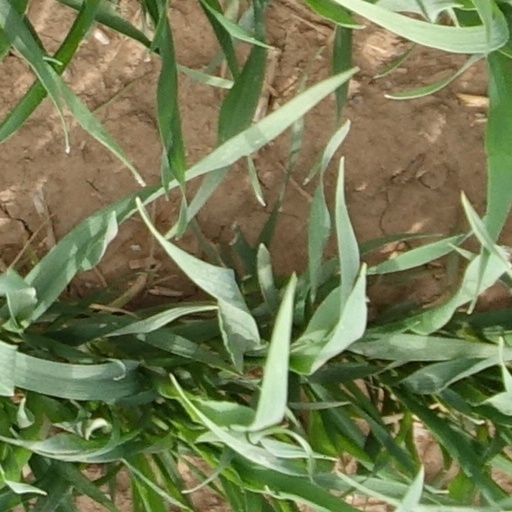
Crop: wheat